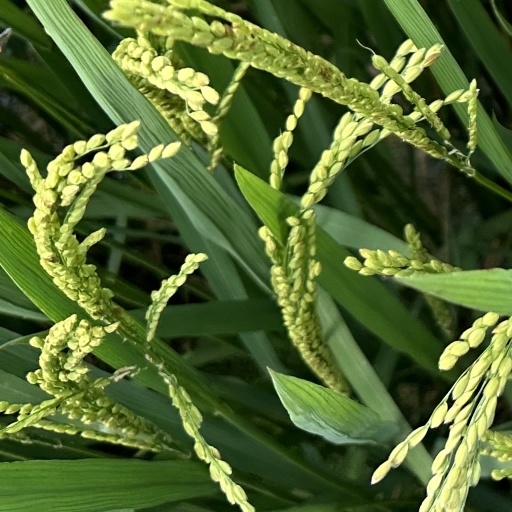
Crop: rice